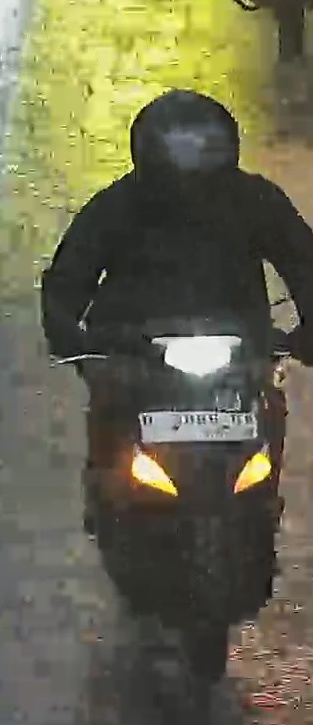
person-with-helmet: 1
person-without-helmet: 0